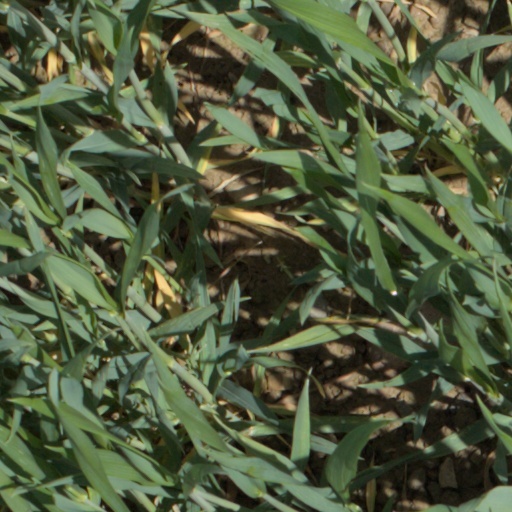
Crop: wheat